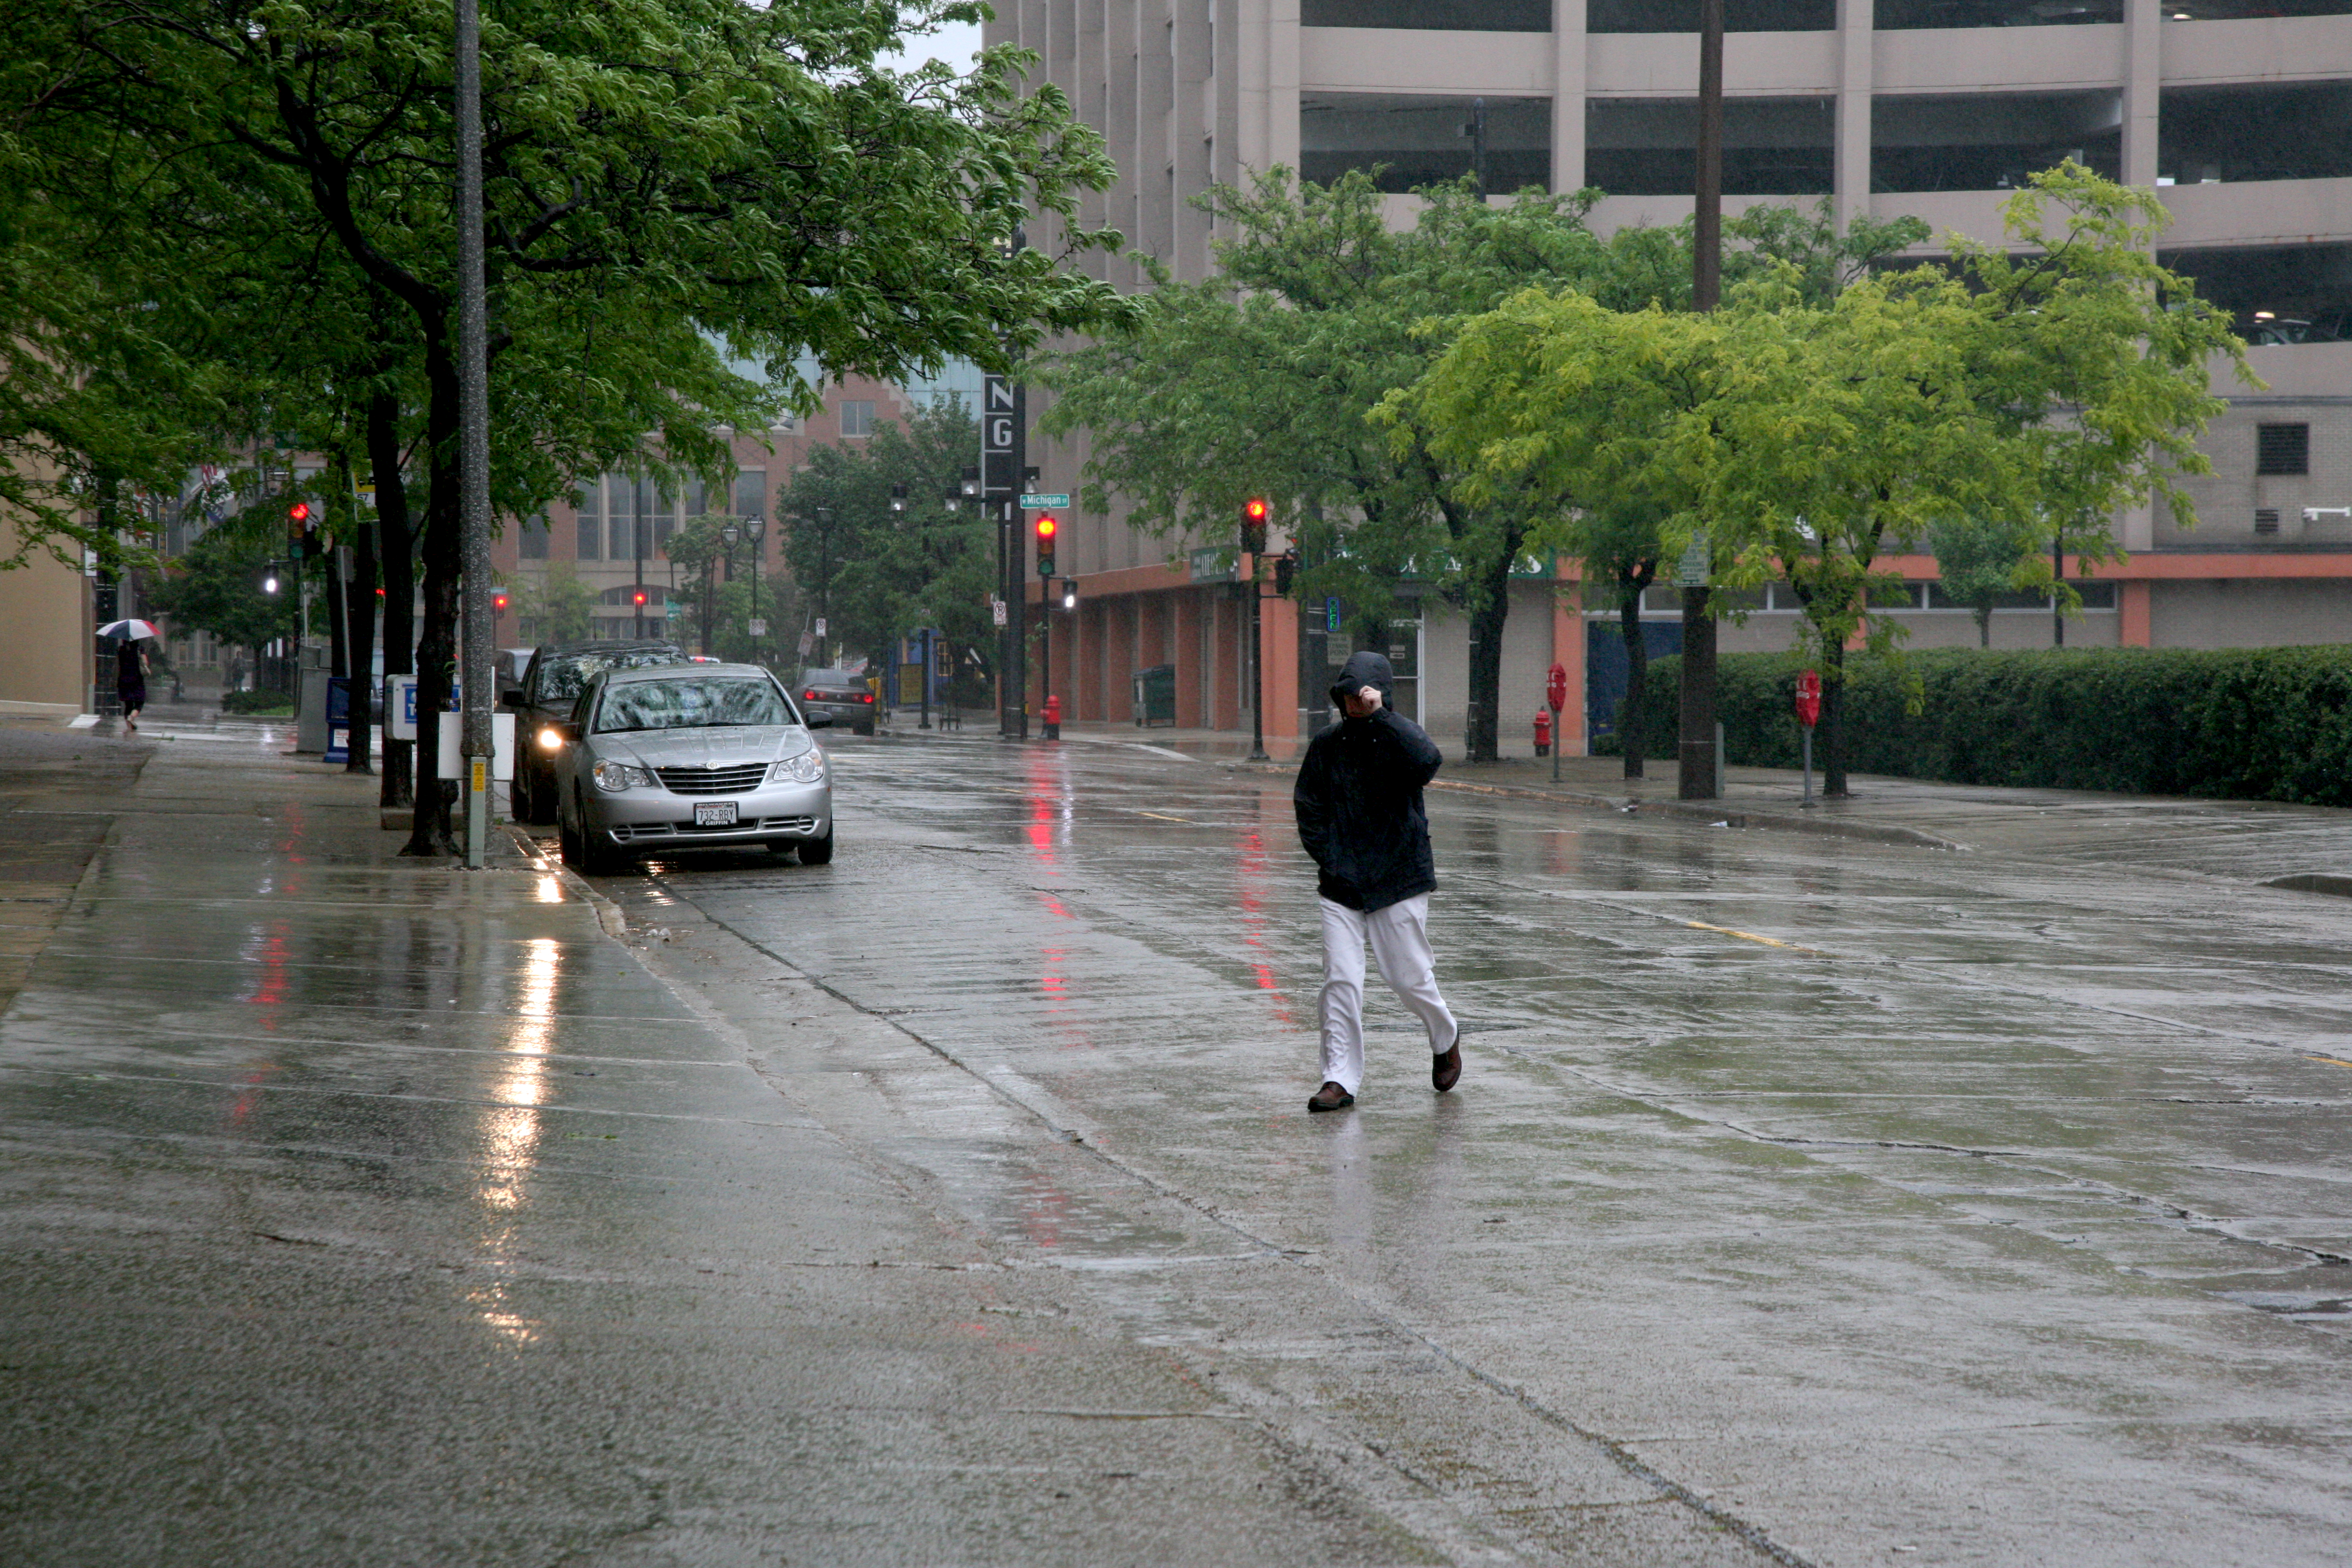
pedestrian, road, street, rain, sidewalk, city, flood, weather, lane, infrastructure, pluie, selection, wisconsin, milwaukee, pieton, neighbourhood, pedestrian crossing, road surface, peatonal, urban area, residential area